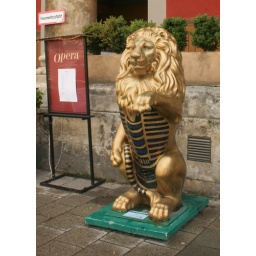
a golden lion standing in front of a restaurant @mark joseph square